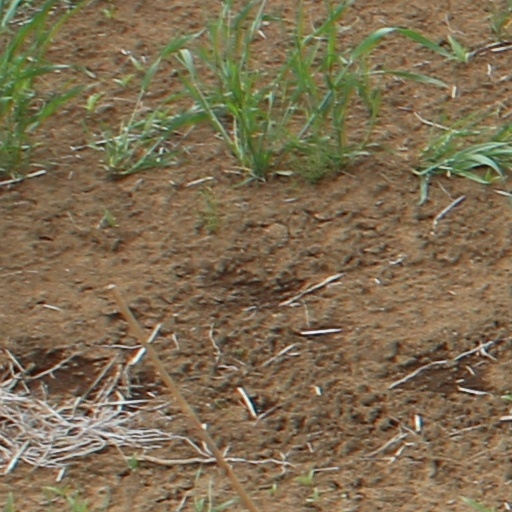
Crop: wheat